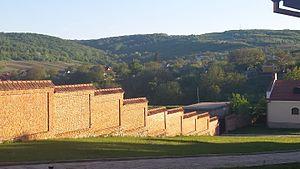
La région du Codru est une « réserve naturelle scientifique » située en République de Moldavie, au centre de ce pays et dans la zone la plus élevée en altitude du pays.